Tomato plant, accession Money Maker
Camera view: tilt-top (135 deg); turntable rotation: 120 degrees
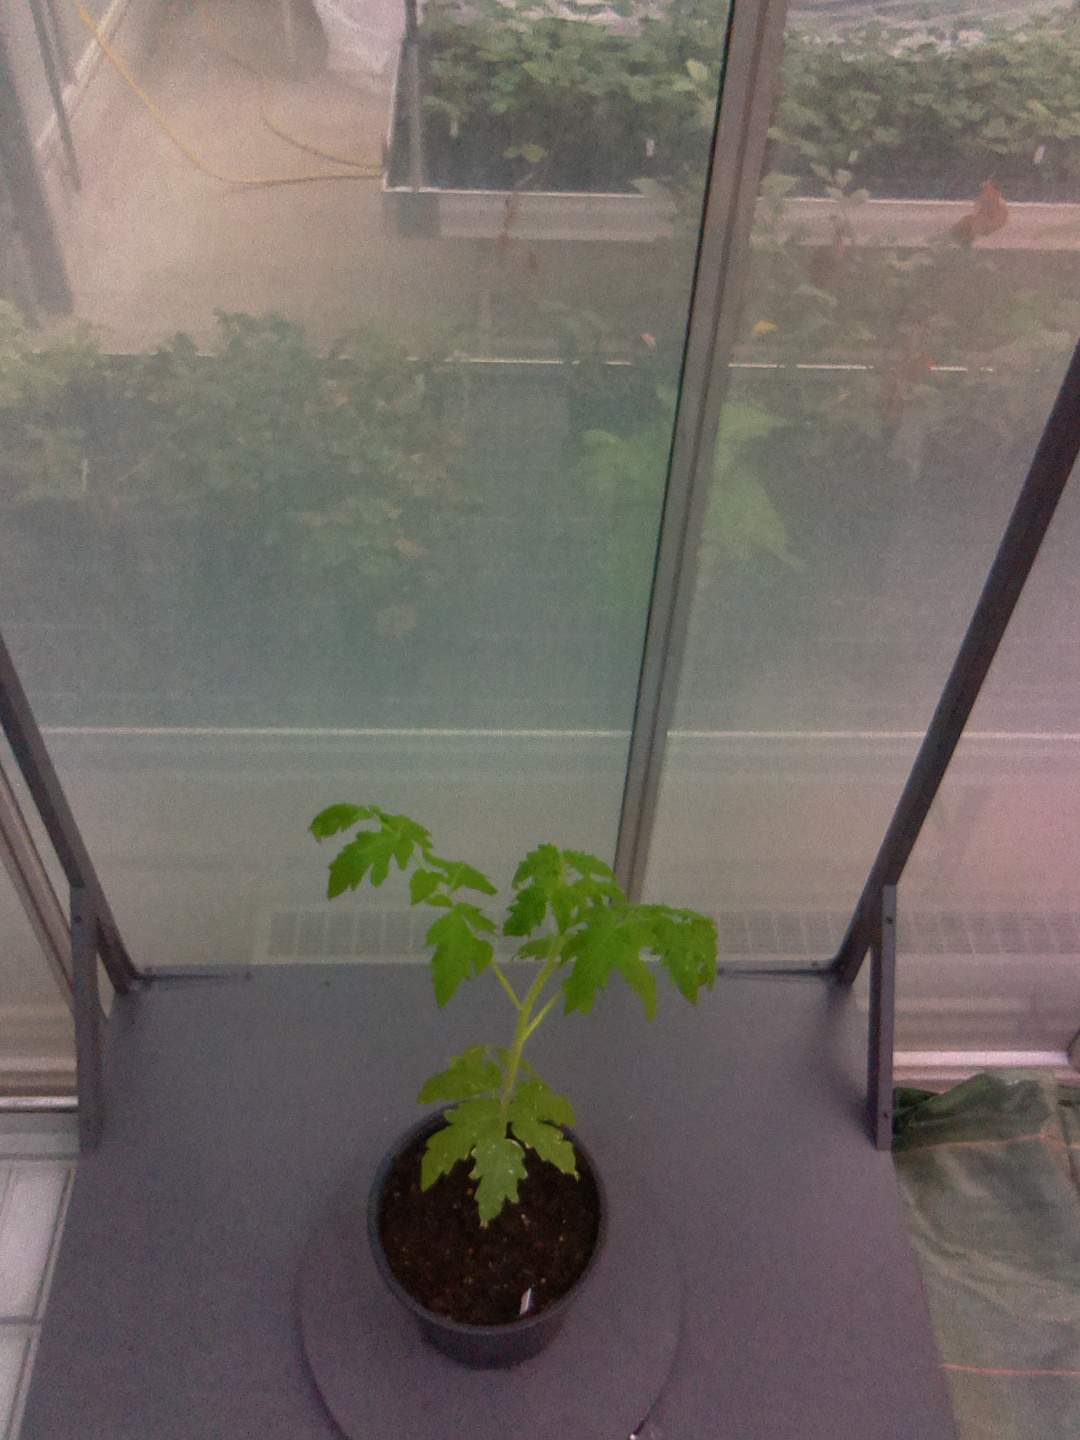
BBCH growth stage 13: 6 of true leaves visible